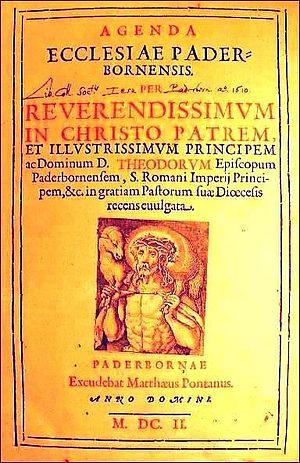
Thierry de Fürstenberg fut prince-évêque de Paderborn sous le titre de Thierry IV. Son sacerdoce est marqué par de vives confrontations avec les chambres élues et le début de la Contre-réforme dans la principauté.